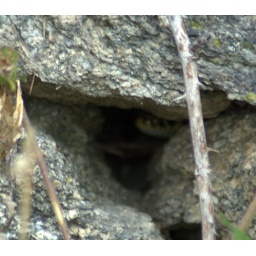
a snake in a stone wall in france.